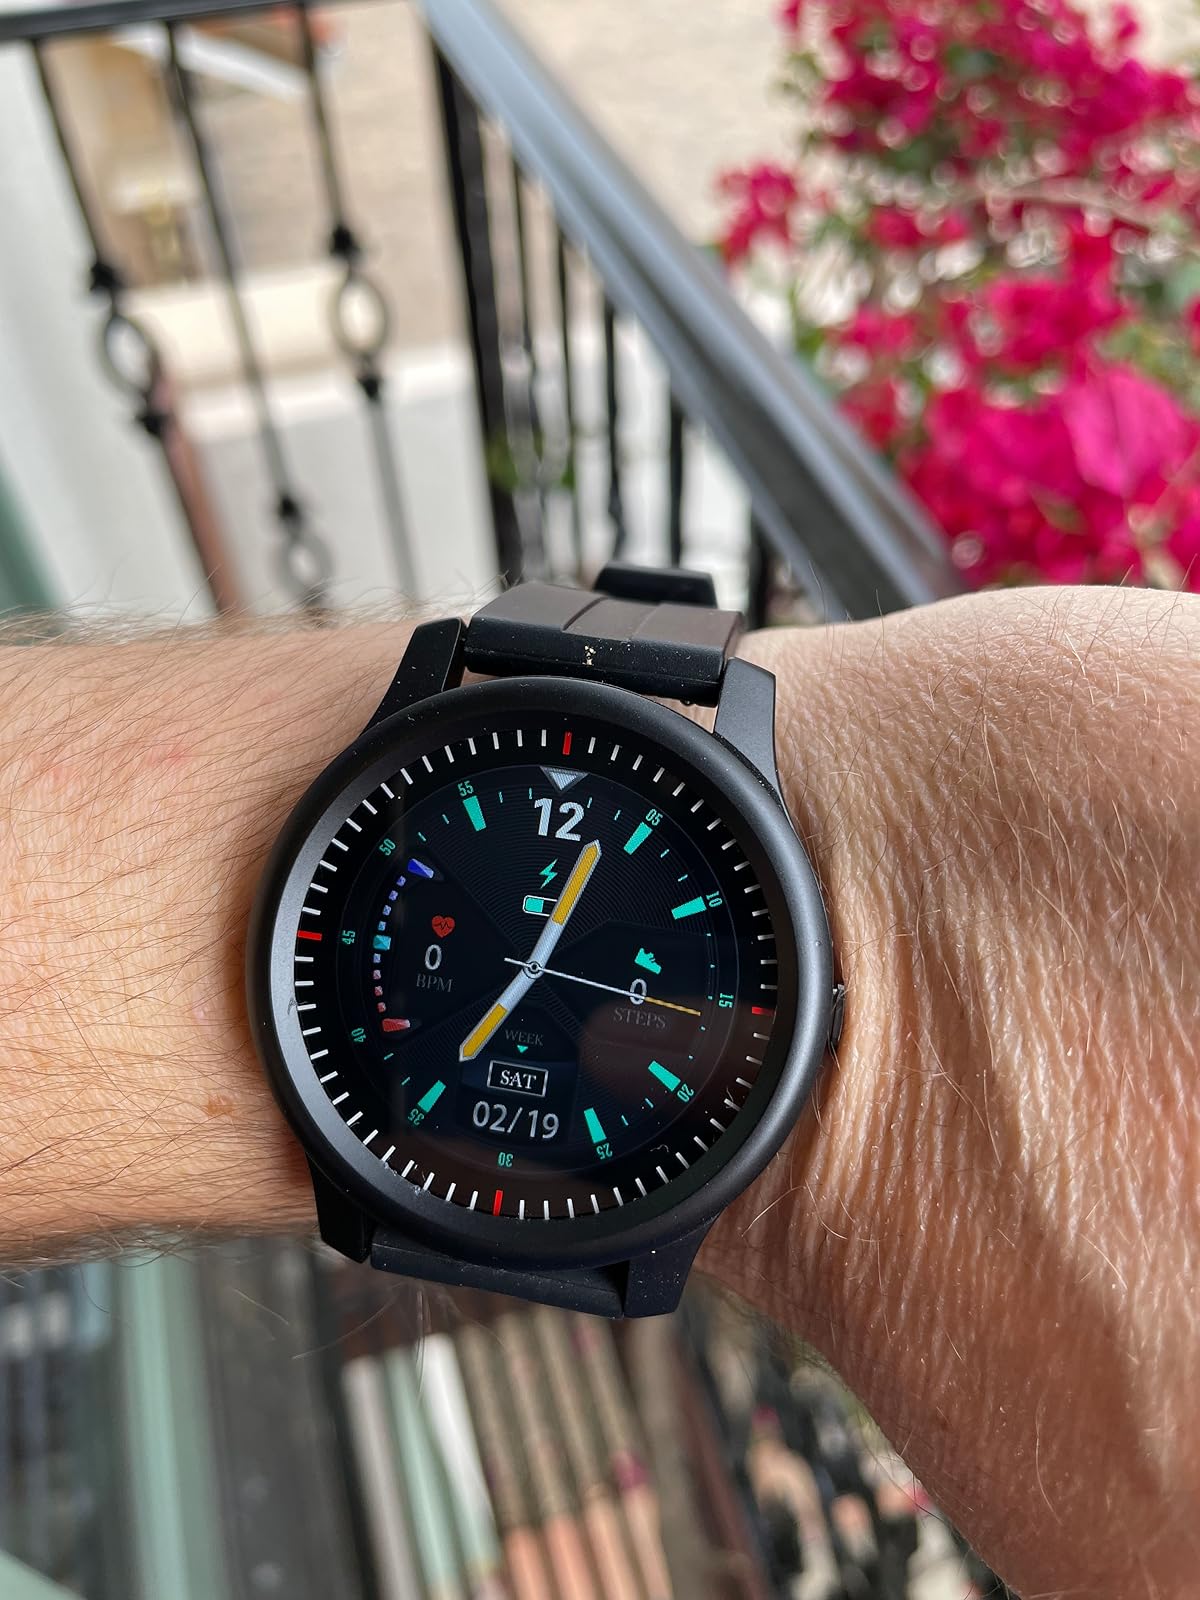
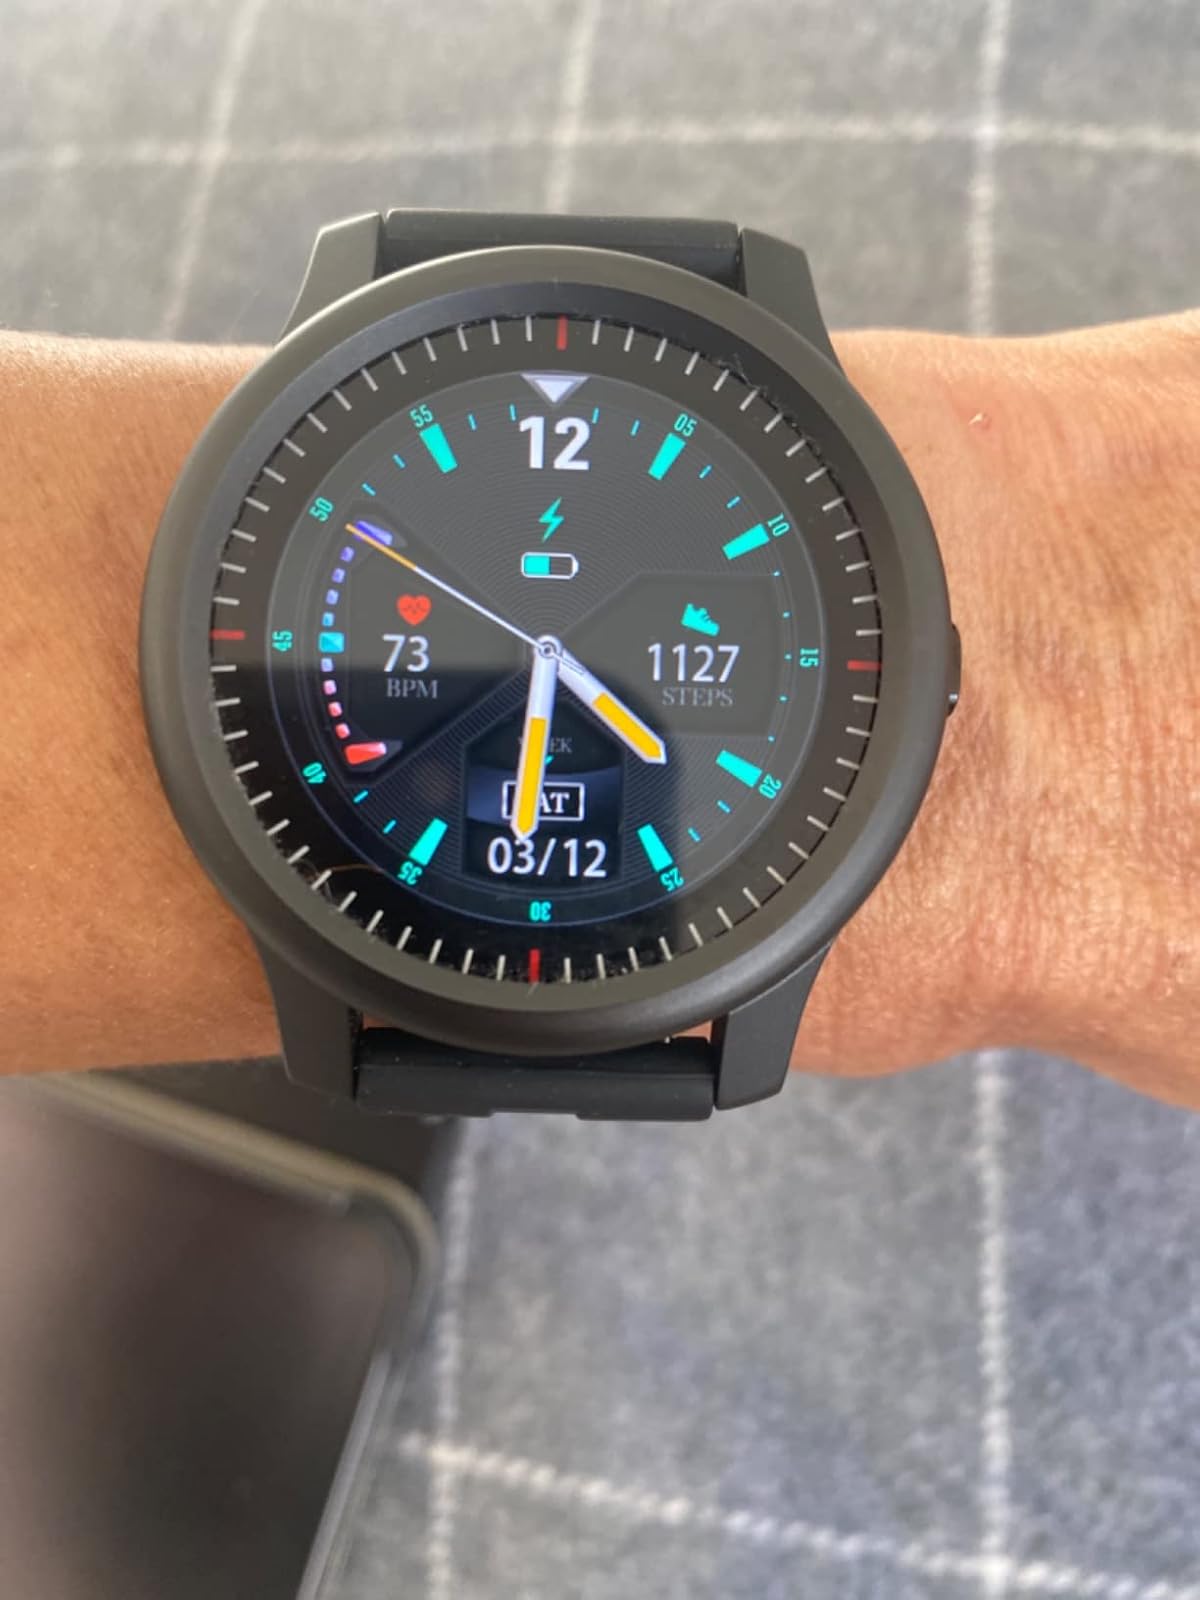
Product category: smartwatch
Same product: yes